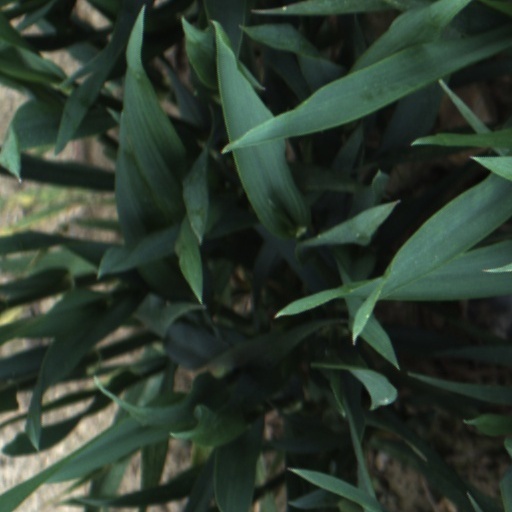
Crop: wheat